National HRO

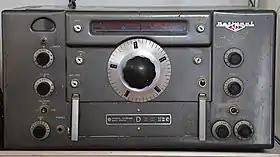
National HRO-60 receiver (1952–1964)

The U.S. military told National, "Start building HROs. We'll tell you when to stop." Before, during, and after World War II, the HRO concept of using plug-in coils with micrometer tuning was copied in several countries, including Germany and Japan. The best-known copies are probably two German models widely employed as monitoring receivers by the German services, the KST made by Korting Radio and the R4 made by Siemens.